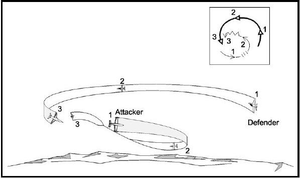
Un combat aérien est un combat se situant dans les airs et n'opposant que des appareils aériens. Plusieurs combats aériens légendaires ont eu lieu au cours de la Première Guerre mondiale et de la Seconde Guerre mondiale.